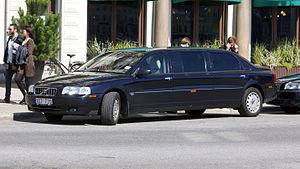
La Volvo S80 est une berline de luxe du constructeur automobile Volvo. Elle est moins sportive que les autres modèles de la marque et s'oriente plus vers le confort et le luxe. La S80 est assemblée dans l'usine de Torslanda en Suède.